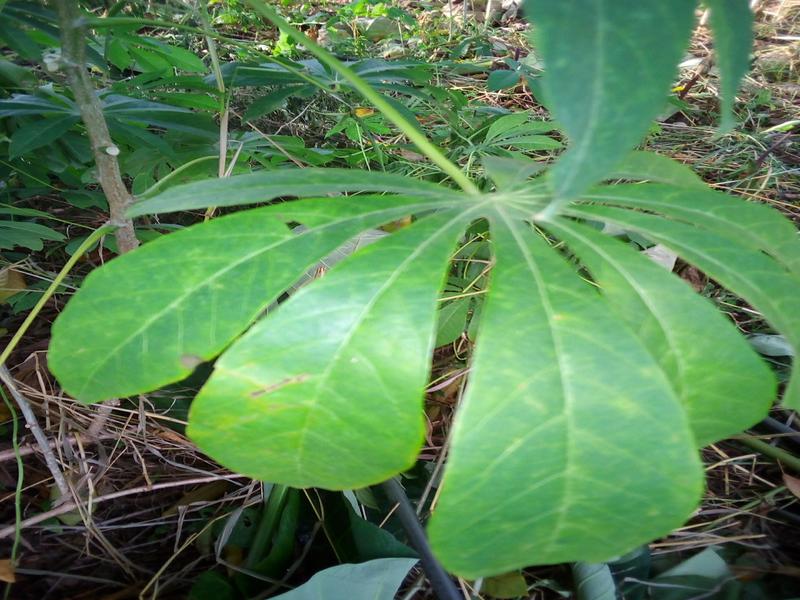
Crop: cassava
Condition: brown_streak_disease